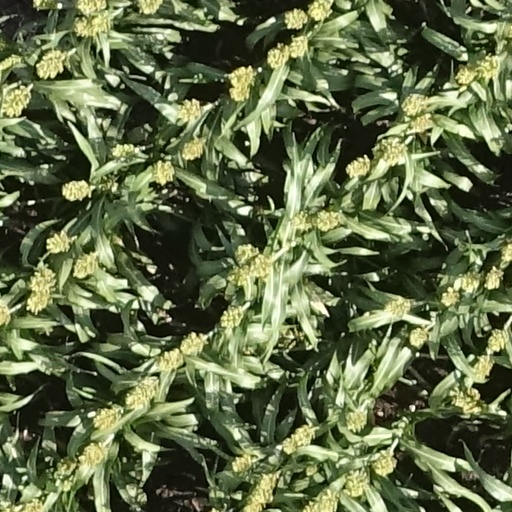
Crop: sorghum